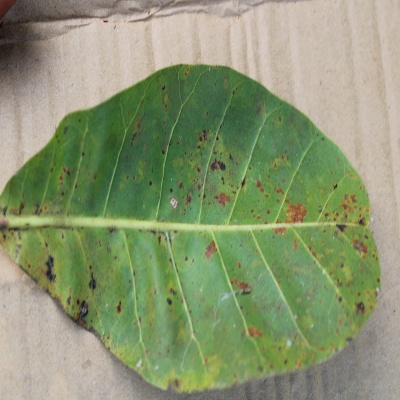
Crop: Cashew
Condition: anthracnose